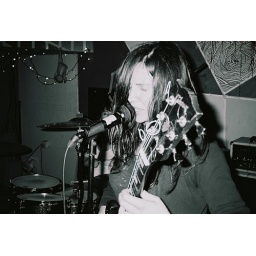
Photo by Matt Koroulis. Taken with 35mm black &amp;amp; white film.